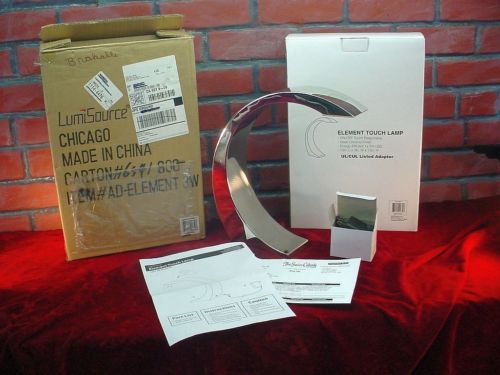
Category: lamp